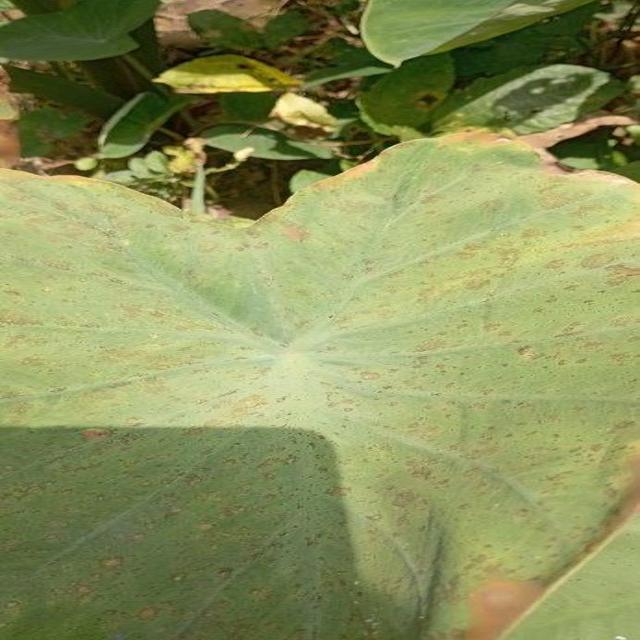
Label: Mid_Blight